Fence (criminal)

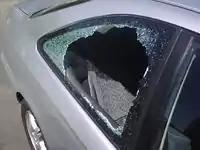
Car stereo thieves typically want to sell stolen items quickly. By selling to fences, they avoid the hassle and suspicion of selling directly to the final buyers.

Fencing is often conducted through legal businesses. Some fences maintain a legitimate-seeming "front" through which they can sell stolen merchandise. Depending on the type of stolen merchandise a fence deals in, "front" businesses might be discount stores, used goods stores, coin and gem stores, auction houses, flea markets, or auto salvage yards. The degree of illicit activity in each "front" business differs from fence to fence. Fences will often attempt to mix stolen goods with legitimately-obtained merchandise, so that if the actual source of the stolen goods is discovered they can plausibly deny any knowledge of such illegal activity. Thus, while one fence's salvage yard may consist mainly of stolen auto parts, another fence's used goods store might consist mainly of legitimately purchased used goods, with the stolen merchandise acting as a minor, but profitable, sideline.